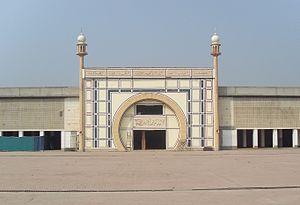
Le tableau ci-dessous représente la liste des plus grandes mosquées du monde.